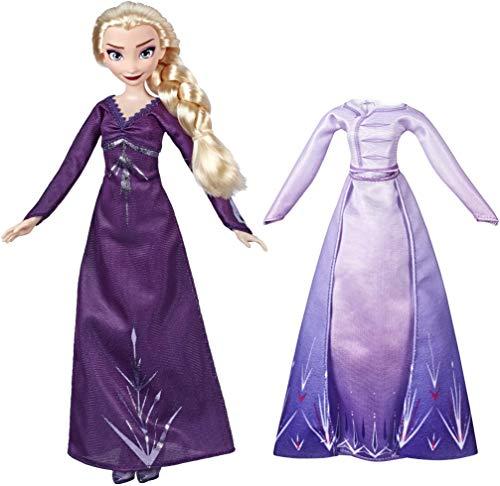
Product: Disney Frozen Elsa Fashion Doll Inspired by Frozen 2
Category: Toys & Games | Dolls & Accessories | Dolls
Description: Collect all of your favorite Disney Frozen characters.
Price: $18.42
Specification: ProductDimensions:2x8x14inches|ItemWeight:2.4ounces|ShippingWeight:2.4ounces(Viewshippingratesandpolicies)|ASIN:B07PH3PYHM|Itemmodelnumber:E6907AS00|Manufacturerrecommendedage:3yearsandup